Verde Canyon Railroad

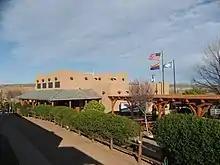
Terminal at Clarkdale

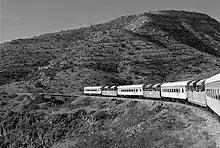
Verde Canyon RR – open viewing cars

The Verde Canyon Railroad is a heritage railroad running between Clarkdale and Perkinsville in the U.S. state of Arizona. The passenger excursion line operates on of tracks of the Clarkdale Arizona Central Railroad (AZCR), a shortline. The Verde Canyon Railroad has its depot, headquarters, and a railway museum in Clarkdale, about southwest of Sedona.The Verde Canyon Railroad / Clarkdale Arizona Central Railroad are currently under contract for purchase awaiting FRA and STB approval. Spring 2025